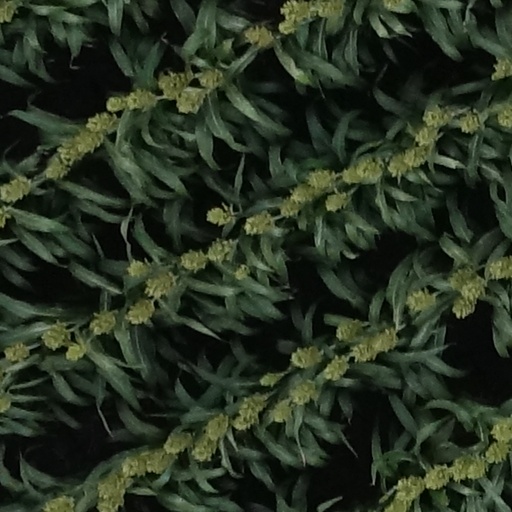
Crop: sorghum